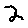
Label: 2